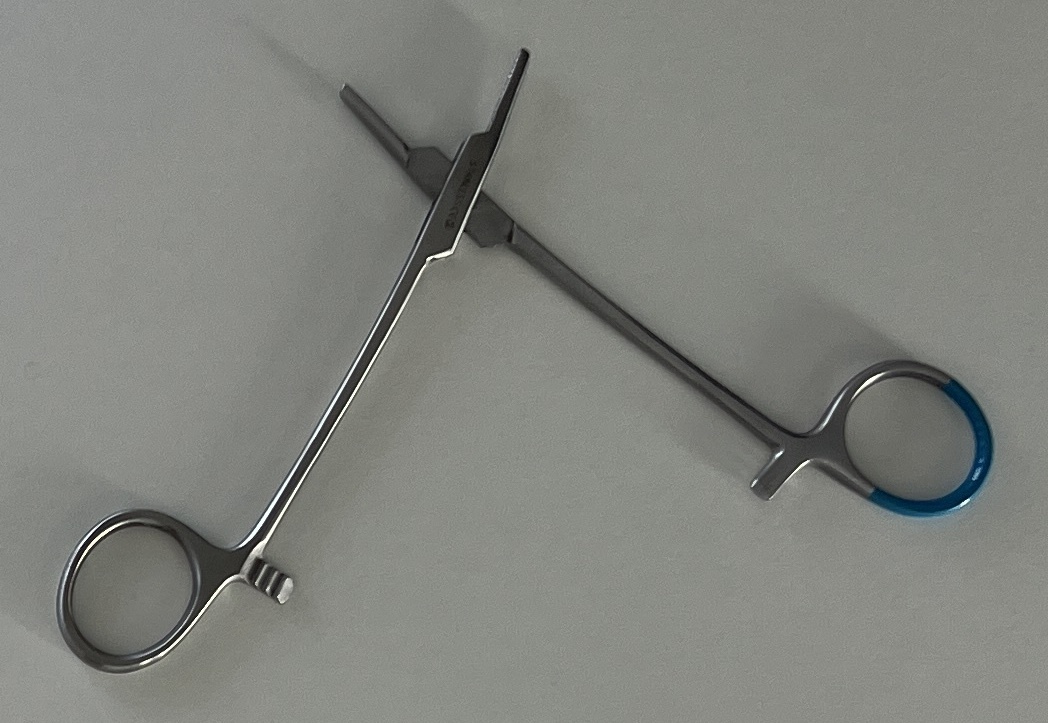
Hinged instrument state: open